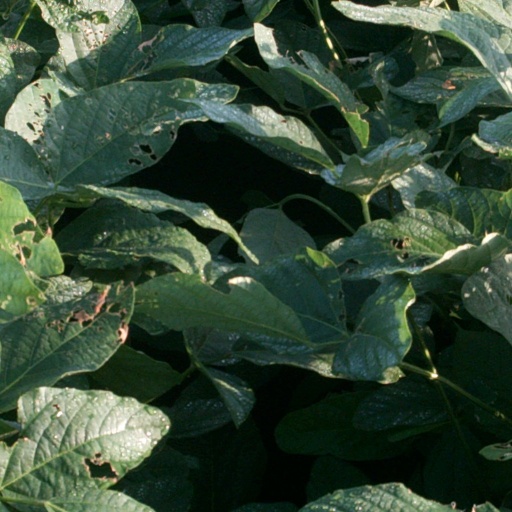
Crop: soybean